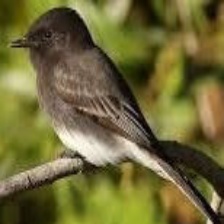
Species: SAYS PHOEBE
Scientific name: SAYORNIS SAYA